Thanatos Painter

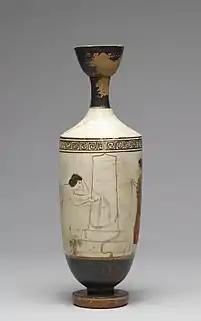
Woman mourning at grave.

The Thanatos Painter (5th century BCE) was an Athenian Ancient Greek vase painter who painted scenes of death on white-ground cylindrical lekythoi. All of the Thanatos Painter's found lekythoi have scenes of or related to death ("thanatos" in Greek) on them, including the eponymous god of death Thanatos carrying away dead bodies.